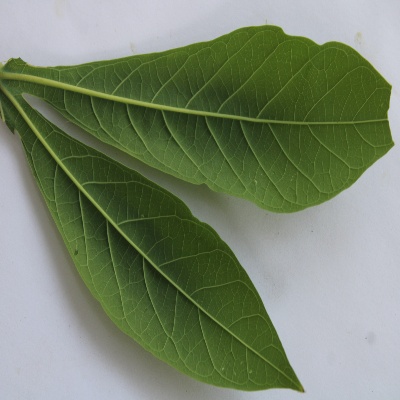
Crop: Cassava
Condition: healthy